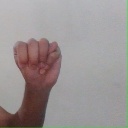
अक्षर: म